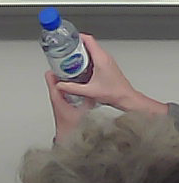
Product: nestle_water